Medium Mark A Whippet

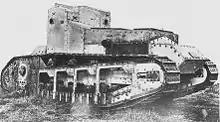
The fast Whippet-Mark V hybrid constructed by Johnson

After the war, Whippets were sent to Ireland during the Anglo-Irish War as part of the British forces there, serving with 17th Battalion, Royal Tank Corps. Seventeen were sent with the Expedition Forces in support of the Whites against Soviet Russia. The Red Army captured twelve, using them until the 1930s and fitted at least one vehicle with a French 37 mm "Puteaux" gun. The Soviets, incorrectly assuming that the name of the engine was "Taylor" instead of "Tylor" (a mistake many sources still make) called the tank the "Tyeilor". A few (perhaps six) were exported to Japan, where they remained in service until around 1930.